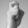
ASL letter: X